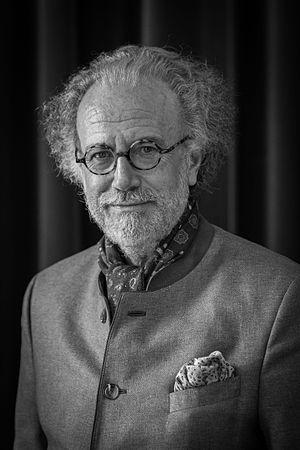
Amaury du Closel, né Amaury Barbat du Closel en 1956, est un compositeur et chef d'orchestre français contemporain.